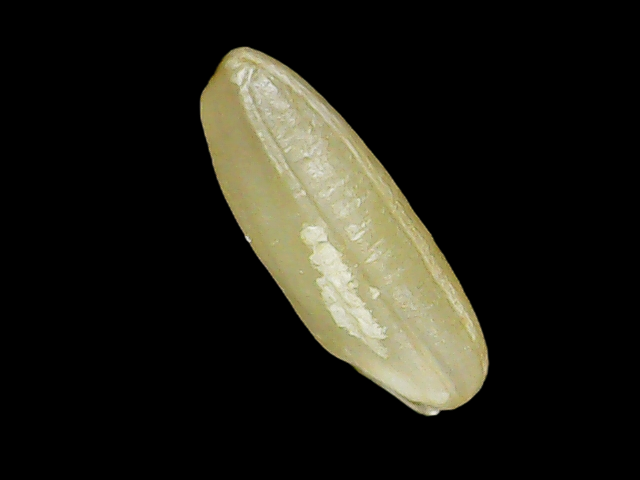
Rice variety: Binadhan23